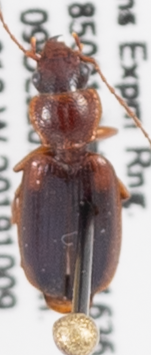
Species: Cymindis planipennis
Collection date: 2019-10-09
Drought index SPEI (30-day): -0.776
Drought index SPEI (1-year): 0.48
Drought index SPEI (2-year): -0.524